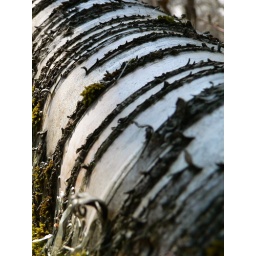
Close up of a birch tree on a hike in the mountains near Sauda